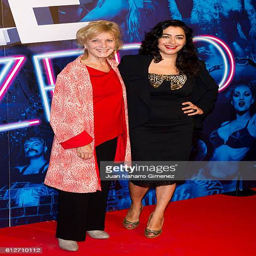
actor and person attend premiere